Love Thy Neighbor (American TV series)

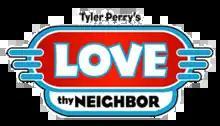

Love Thy Neighbor is an American television sitcom broadcast from May 29, 2013 to August 19, 2017 on the Oprah Winfrey Network. The series is written, directed and executive produced by Tyler Perry. The series serves as a spin-off of the Madea franchise. It also acquired the second highest-rated series premiere on the Oprah Winfrey Network, after another Perry program, "The Haves and the Have Nots."